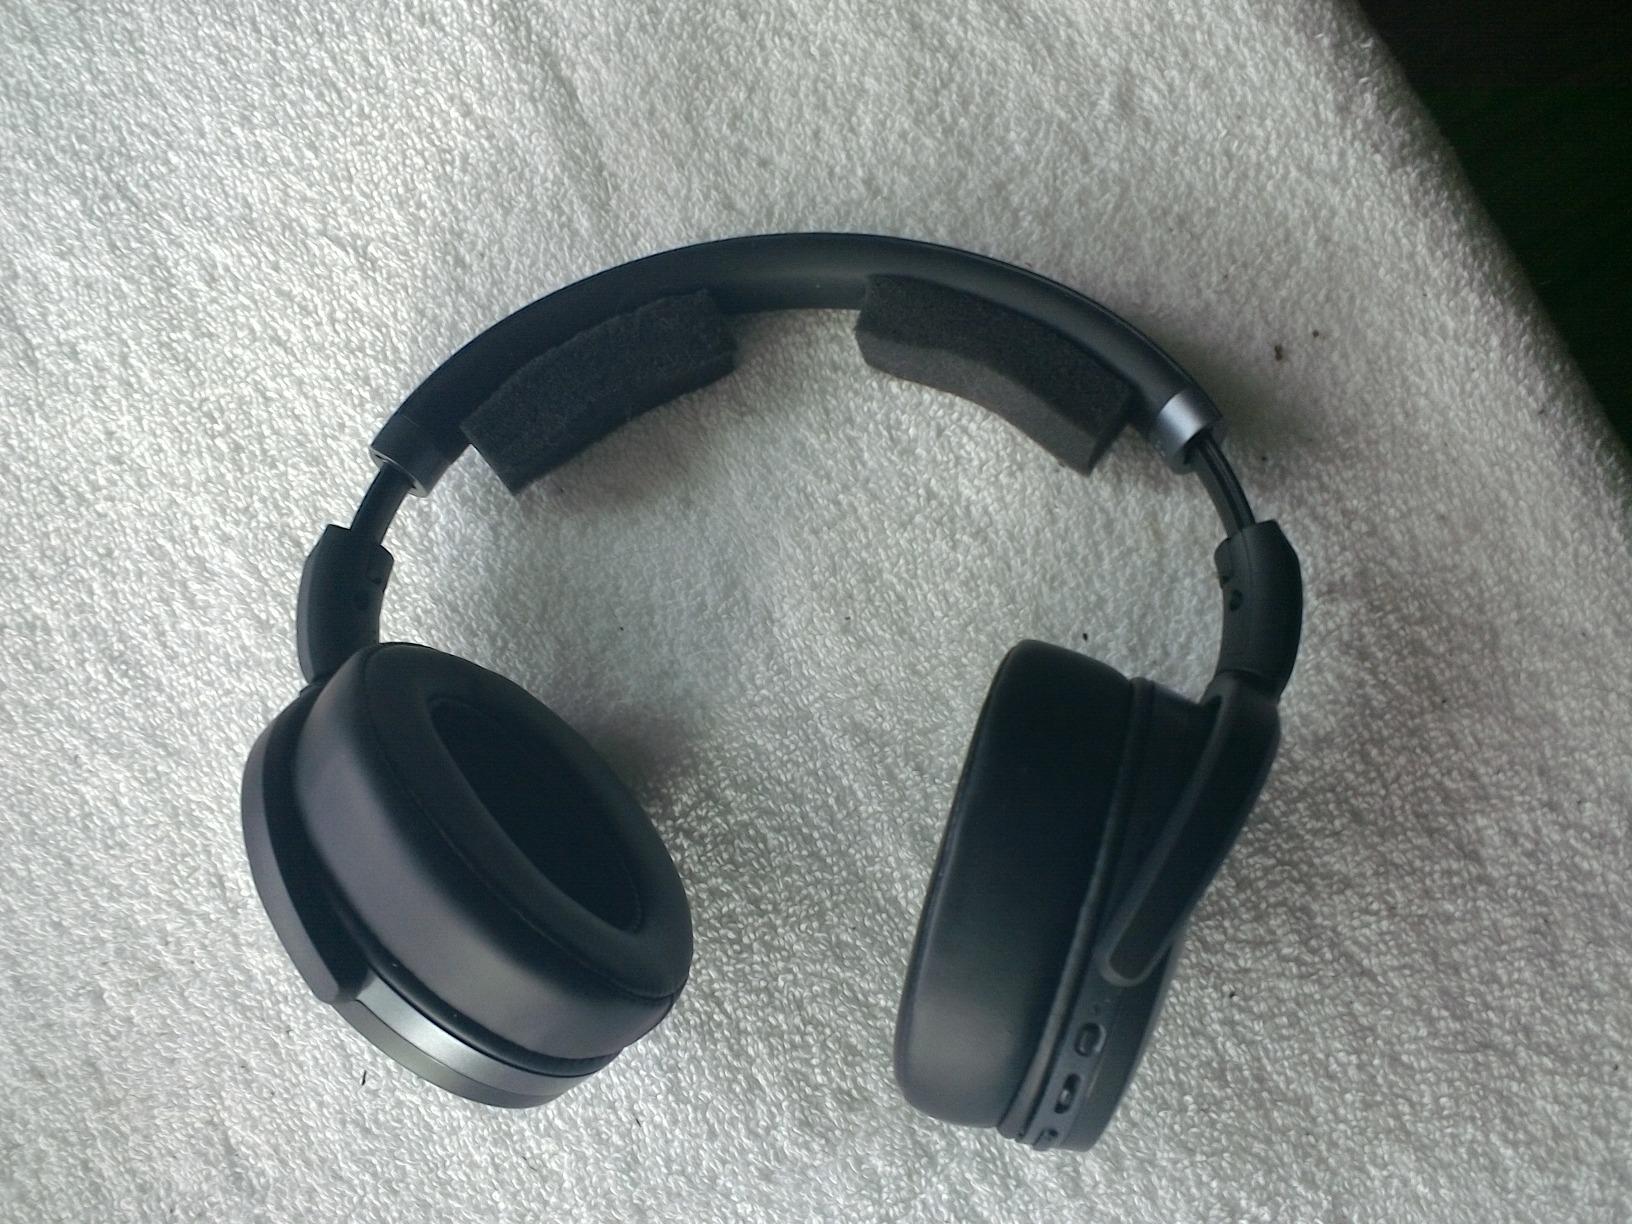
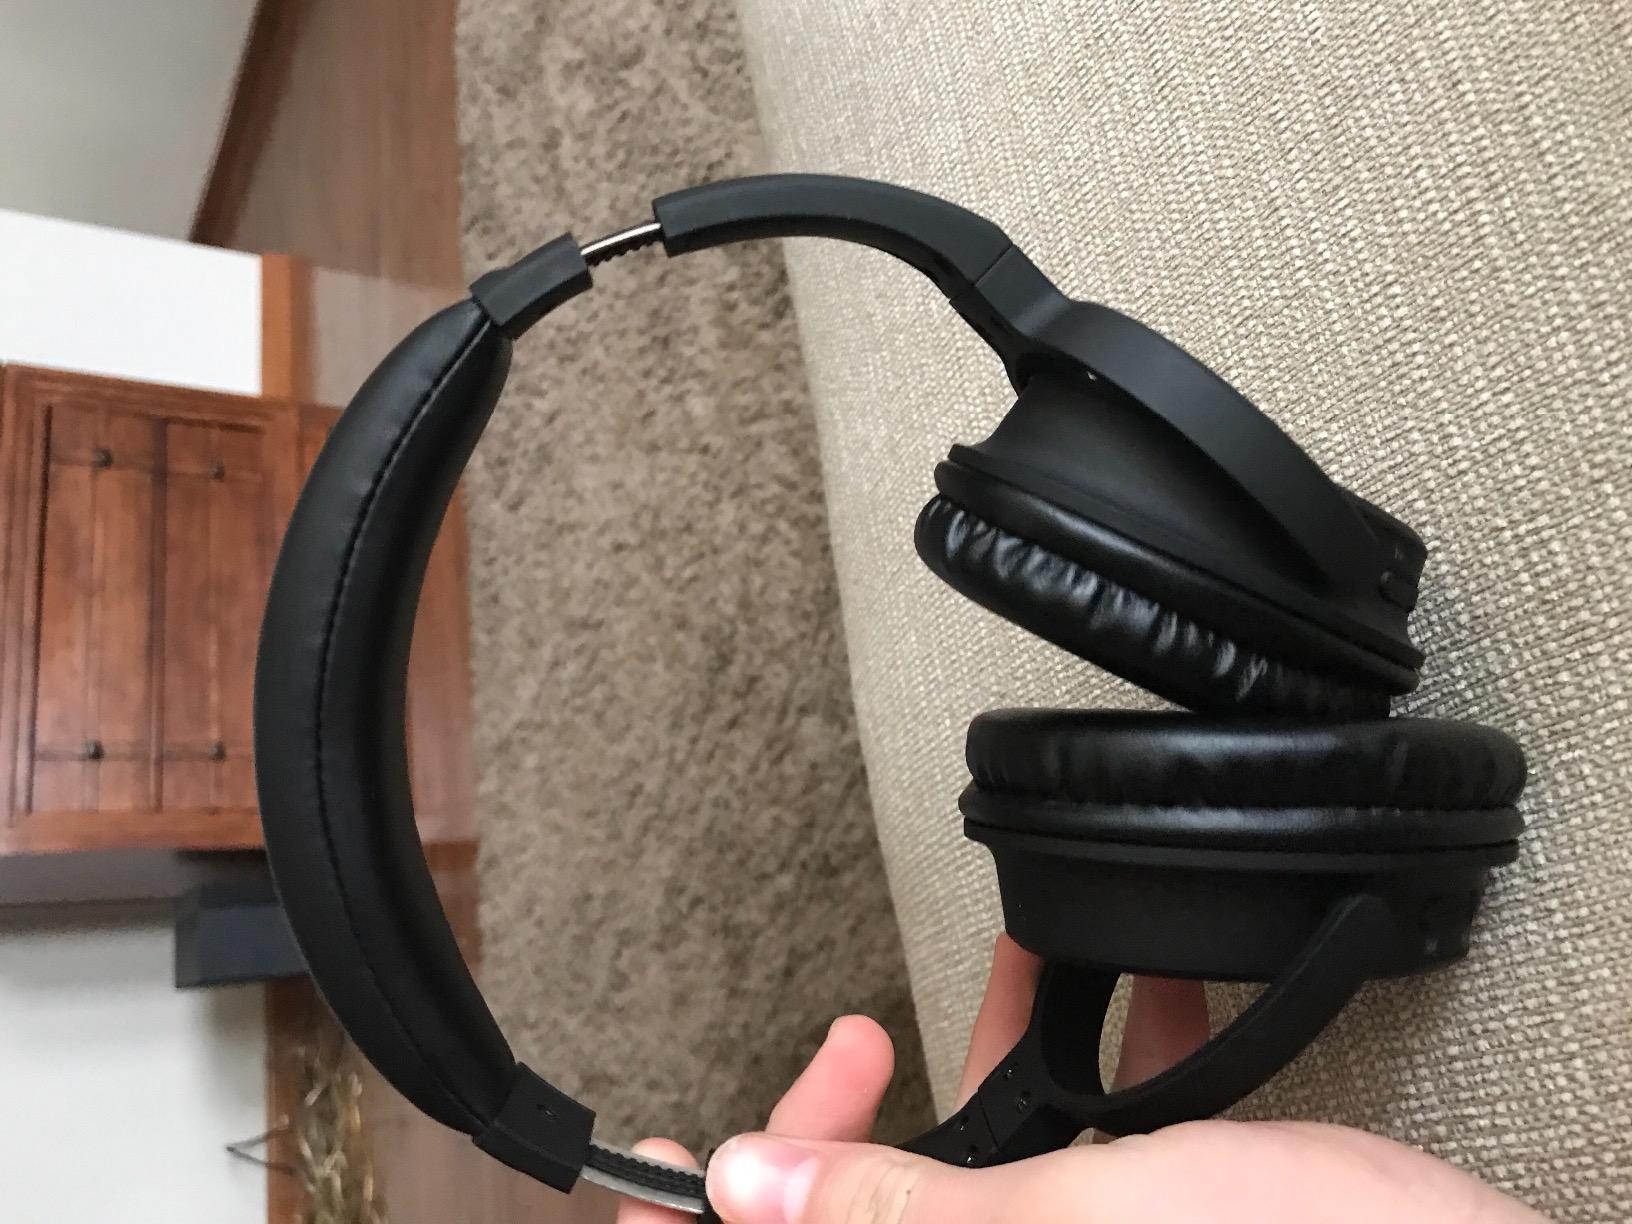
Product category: headphones
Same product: no